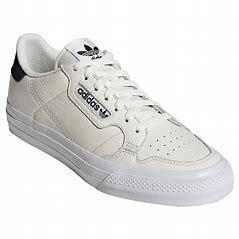
Brand: Adidas
Model: Continental Vulc